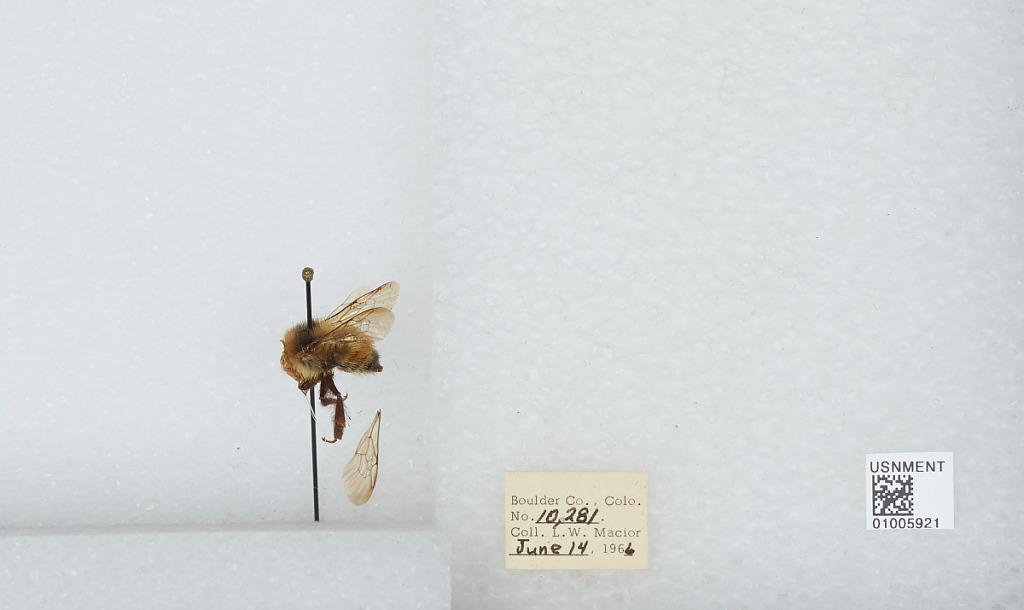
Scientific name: Bombus (Pyrobombus) centralis Cresson
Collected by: L. Macior
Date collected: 1966-6-14
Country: United States
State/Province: Colorado
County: Boulder
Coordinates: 40.09, -105.36